Mohammed al-Maskati

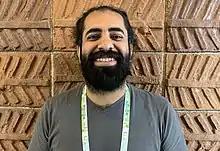
Mohammed al-Maskati in Stockholm 2019

Mohammed Abdulnabi al-Maskati (Arabic:محمد عبدالنبي المسقطي) is a Bahraini human rights activist and digital security consultant for Middle East and North Africa. He is the founder of the Bahrain Youth Society for Human Rights (BYSHR), a leading group in the 2011-2012 Bahraini uprising.